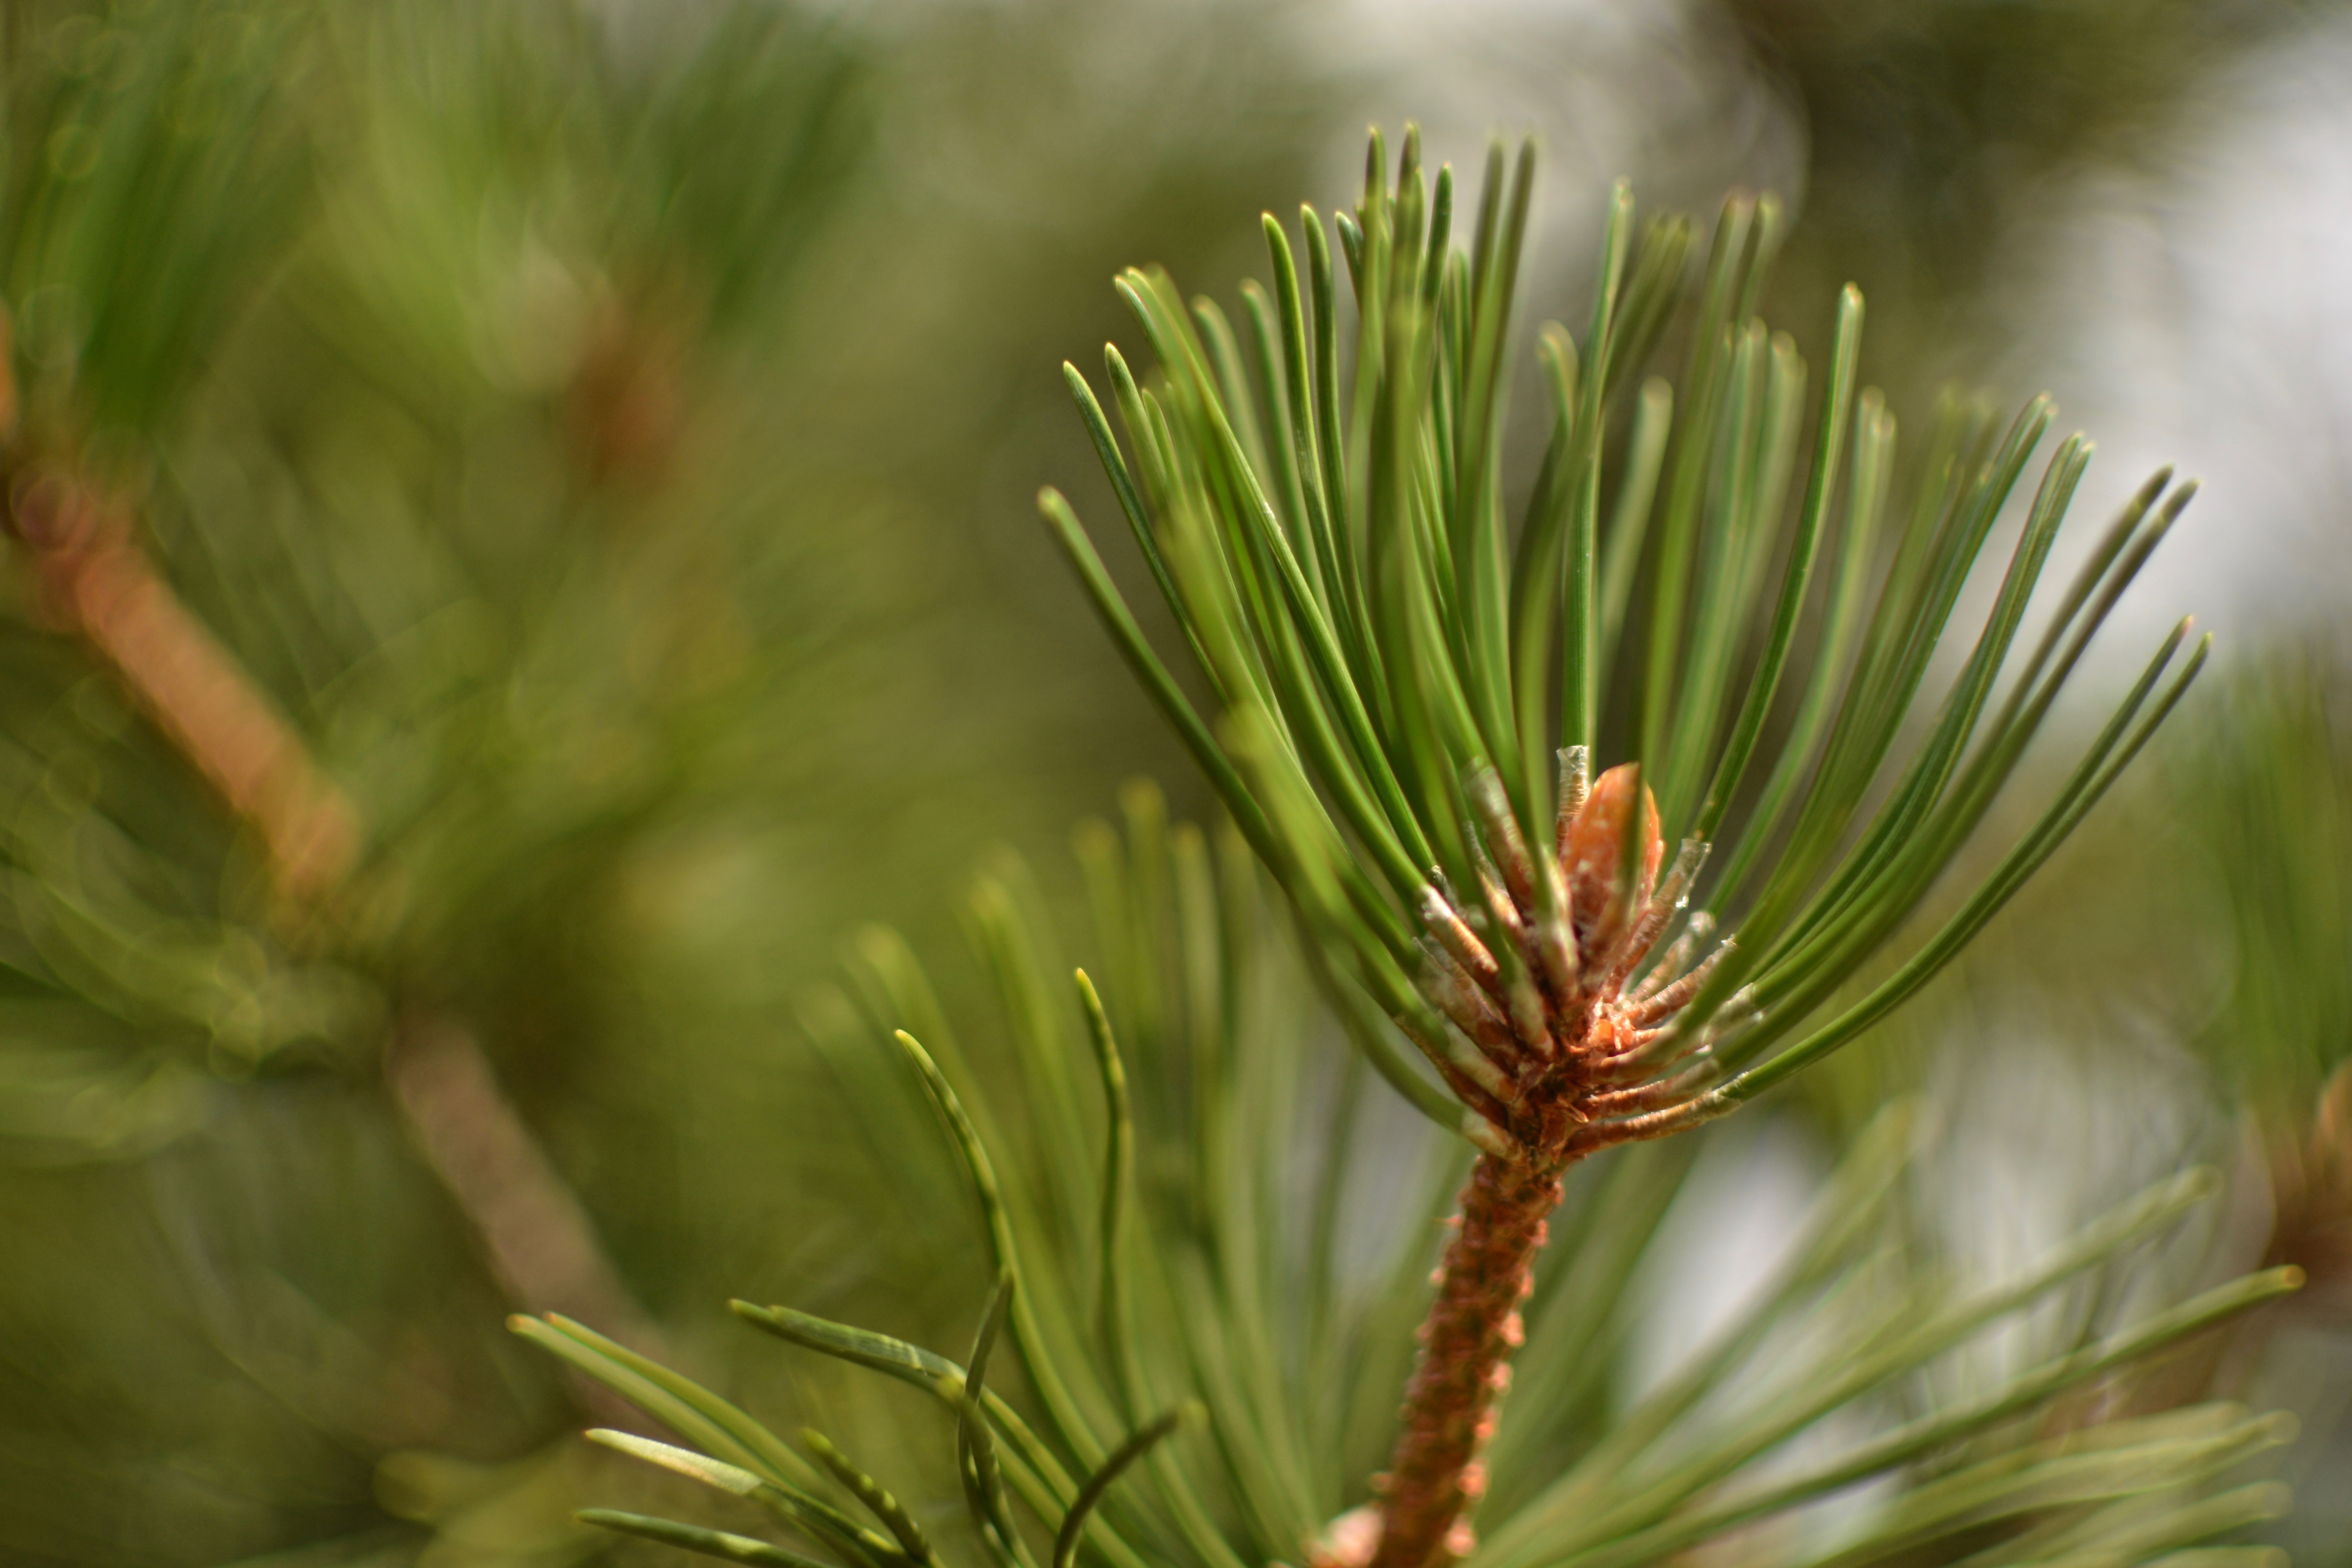
tree, nature, grass, branch, plant, leaf, flower, pine, green, evergreen, botany, fir, flora, twig, conifer, close up, spruce, larch, macro photography, flowering plant, pine family, grass family, plant stem, woody plant, land plant, arecales